Atom (Ray Palmer)

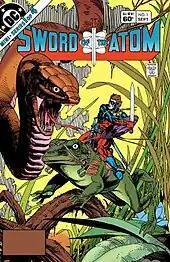
"Sword of the Atom" #1 (September 1983). Cover art by Gil Kane.

The Atom had one short-lived miniseries and three subsequent specials, all titled "Sword of the Atom", in which Palmer abandons civilization after divorcing his wife Jean, who had an affair with fellow lawyer Paul Hoben, and becomes the hero of a tribe of six-inch (152 mm) -tall yellow-skinned humanoid aliens called Morlaidhans in the jungles of South America. He also becomes consort to their princess, Laethwyn. Palmer bequeathes his size-changing belt and role as Ivy Town's protector to Jean's new husband, Hoben. During this time, Palmer's friend Norman Brawler pens the book "The Atom's Farewell", in which he reveals Palmer's identity as the Atom.